Harold Logan

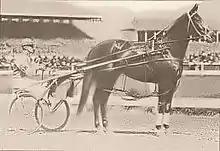

Harold Logan was a New Zealand bred Standardbred pacer that won two New Zealand Trotting Cups. He was a leading performer in 1931 and 1932. In 1932, he won the New Zealand Trotting Cup with a handicap of 60 yards.